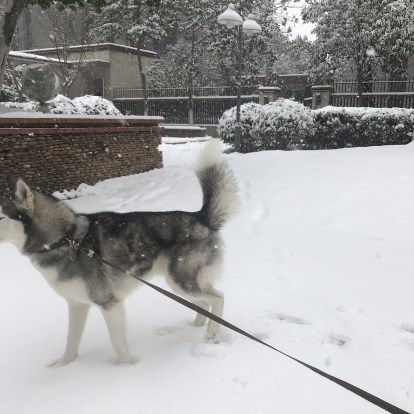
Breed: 1160-n000003-Siberian_husky